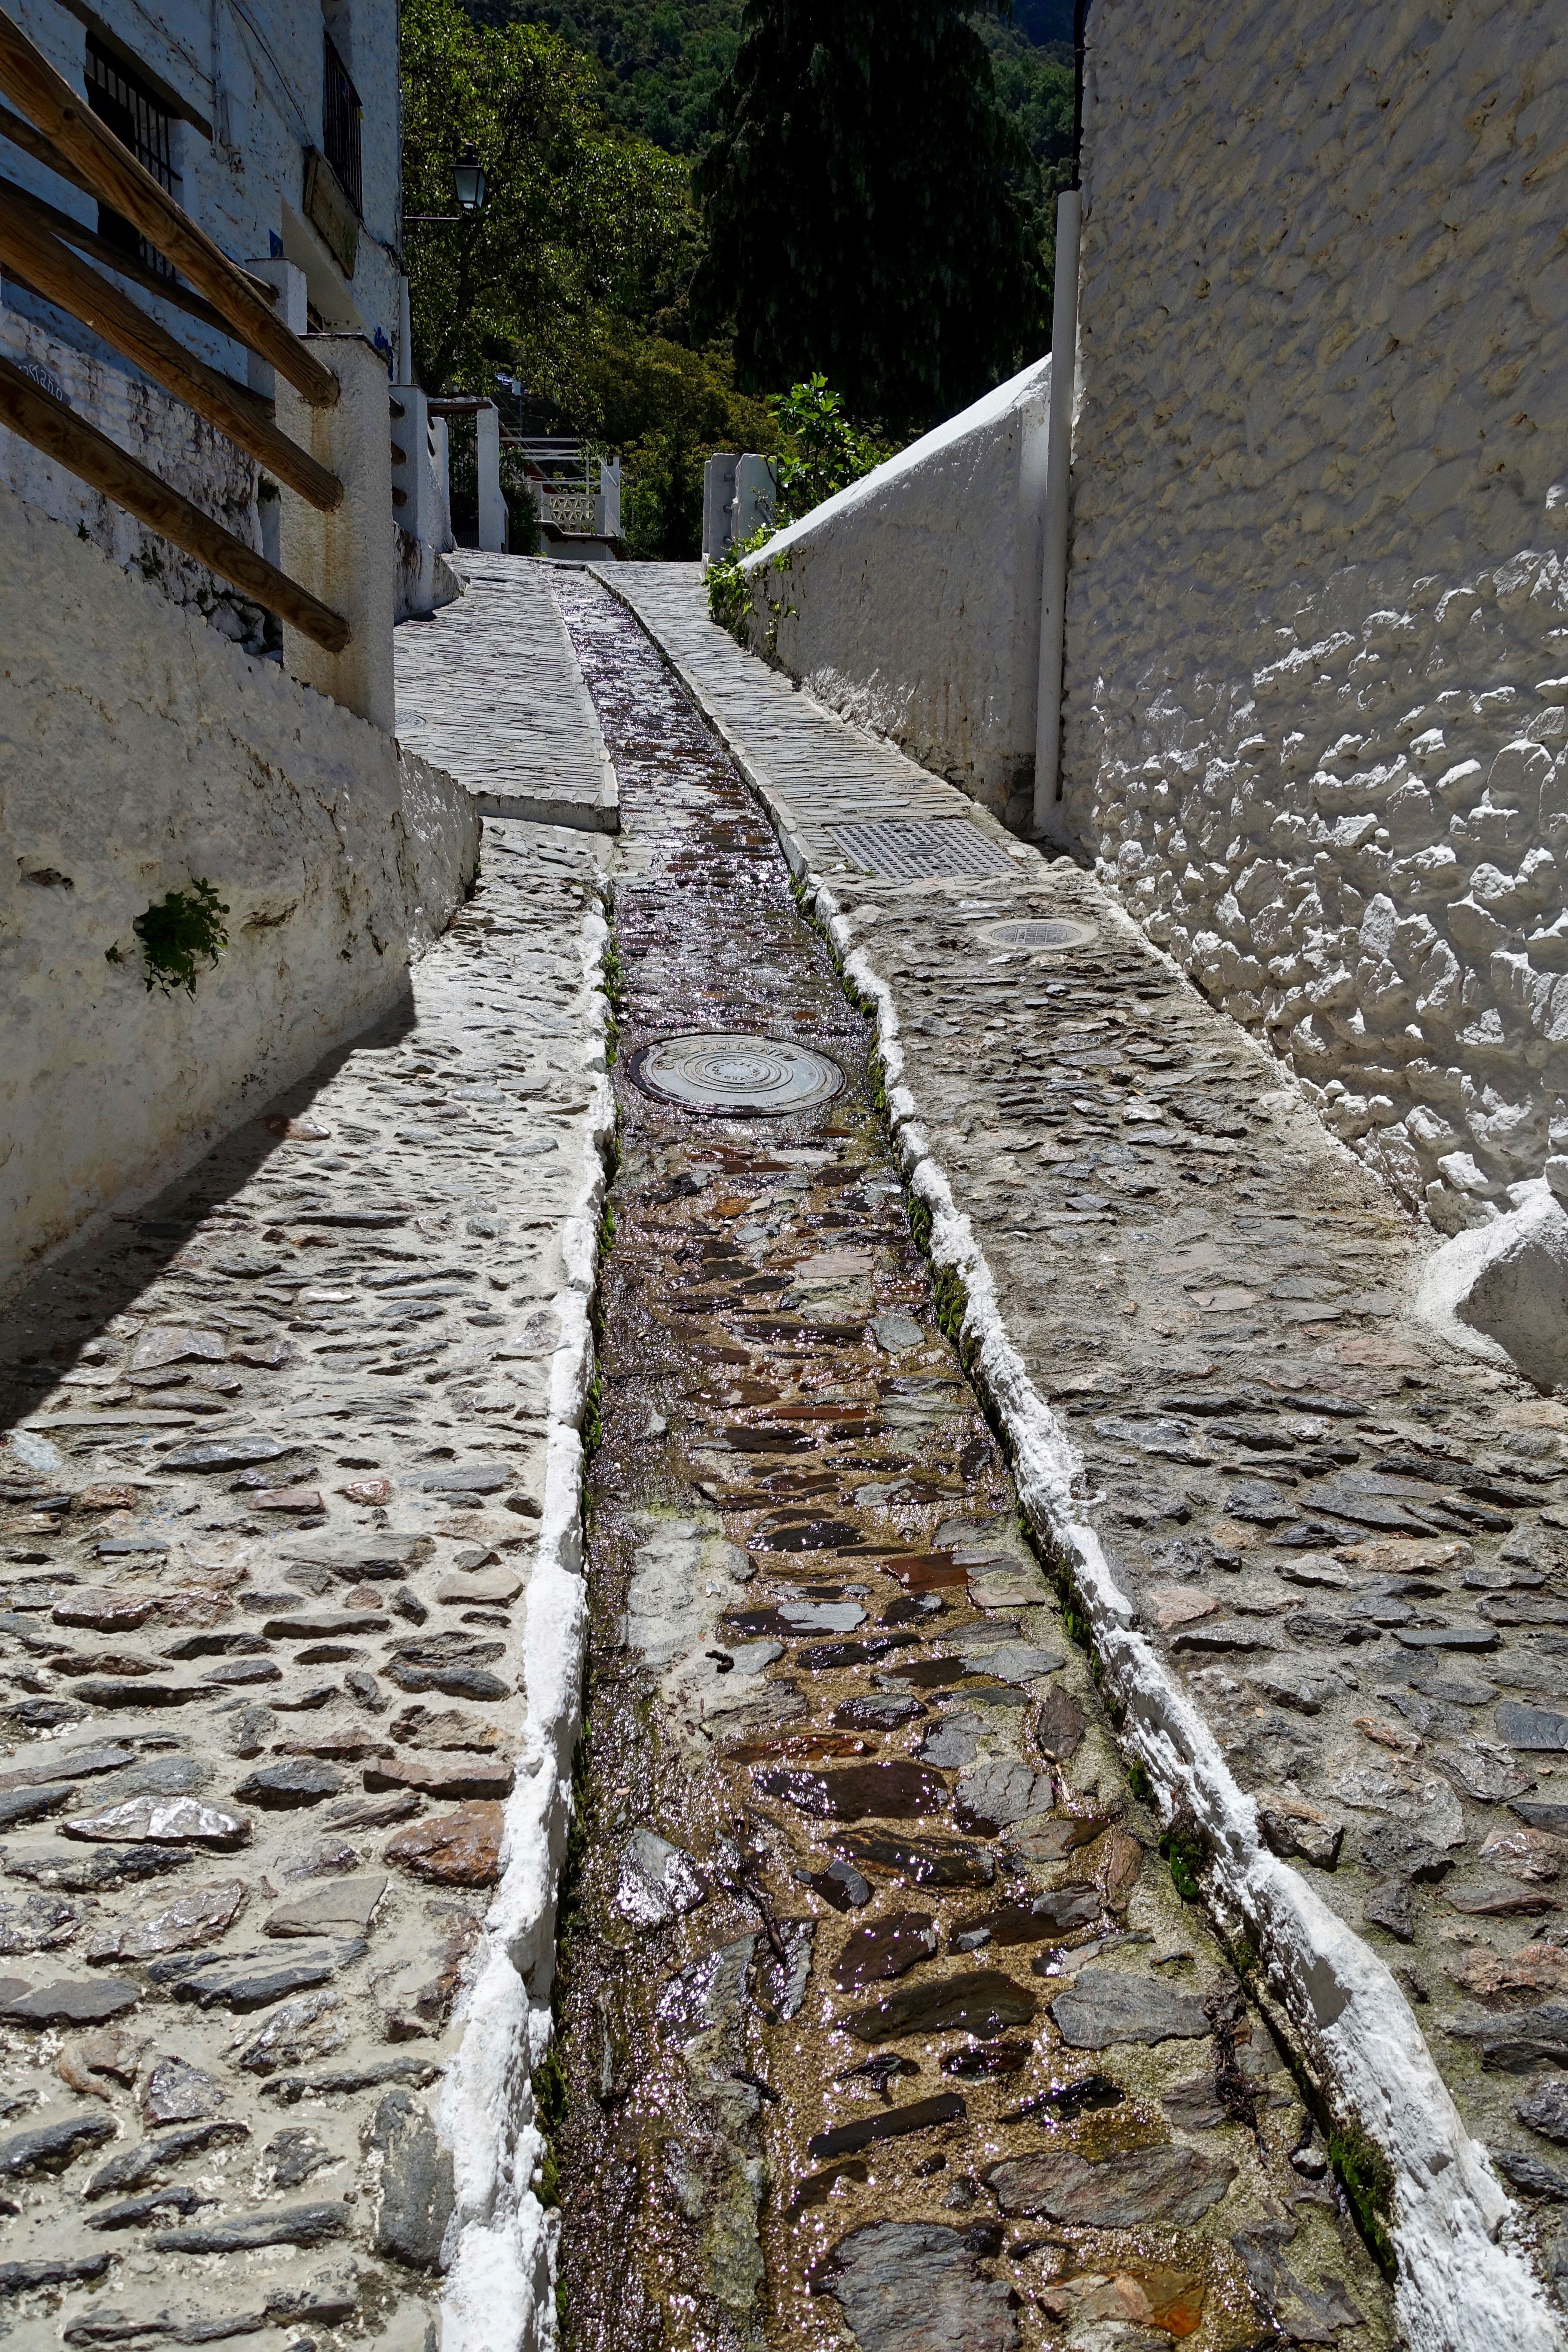
track, road, street, alley, cobblestone, wall, pavement, narrow, transport, lane, waterway, design, infrastructure, paved, road surface, ancient history